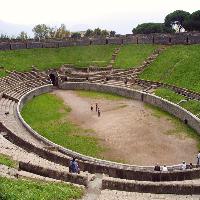
Weather: cloudy or overcast